Davide Ceci

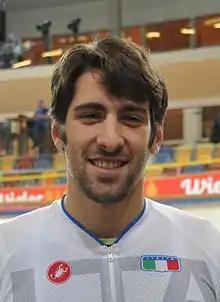
Davide Ceci (2016)

Davide Ceci (born 6 September 1993) is an Italian male track cyclist, representing Italy at international competitions. He competed at the 2016 UEC European Track Championships in the team sprint event.